A. G. Russell

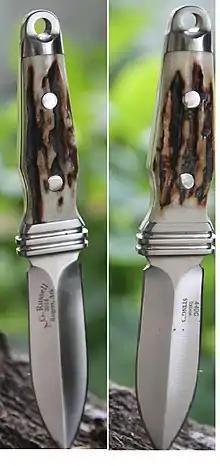
A. G. Russell third variant of the Sting boot knife

In 1964 Russell founded "A. G. Russell Knives", the largest reseller of aftermarket knives. The company began selling Arkansas Whetstones and moved on to sell Randall Made Knives, Morseth Knives, and what were becoming collectible custom knives. By the 1970s, Russell was hiring knifemakers to assemble in-house designs.